History of Valencia CF

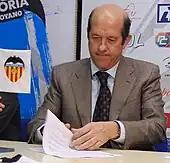
35th president of Valencia Manuel Llorente

On 29 October 2007, the Valencia board of directors fired Flores after a string of disappointing performances and caretaker manager Óscar Rubén Fernández took over on a temporary basis until a full-time manager was found, rumoured to be either Marcello Lippi or José Mourinho. A day later, Dutch manager Ronald Koeman announced he would be leaving PSV to sign for Valencia. But there was still no improvement; in fact, Valencia even went on to drop to the 15th position in the league, just two points above the relegation zone. Although on 16 April 2008, Valencia lifted the Copa del Rey with a 3–1 victory over Getafe at the Vicente Calderón Stadium. This was the club's seventh Copa title. Five days later, one day after a devastating 5–1 league defeat in Bilbao, Valencia fired Ronald Koeman and replaced him with Voro, who would guide Valencia as Caretaker Manager for the rest of the season. He went on to win the first game since the sacking of Koeman, beating CA Osasuna 3–0 in his first game in charge. Voro would eventually drag Valencia from the relegation battle to a safe mid-table finish of 10th place, finally ending a disastrous league campaign for "Los Che".